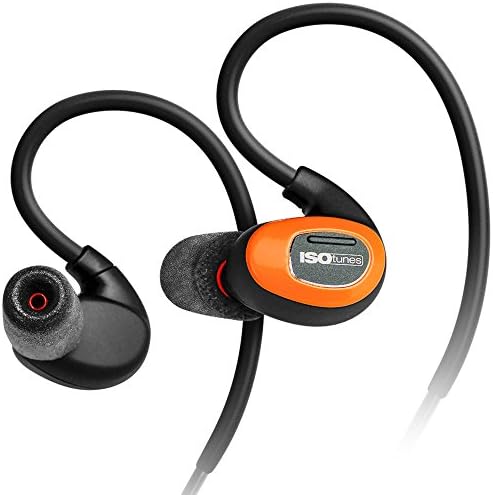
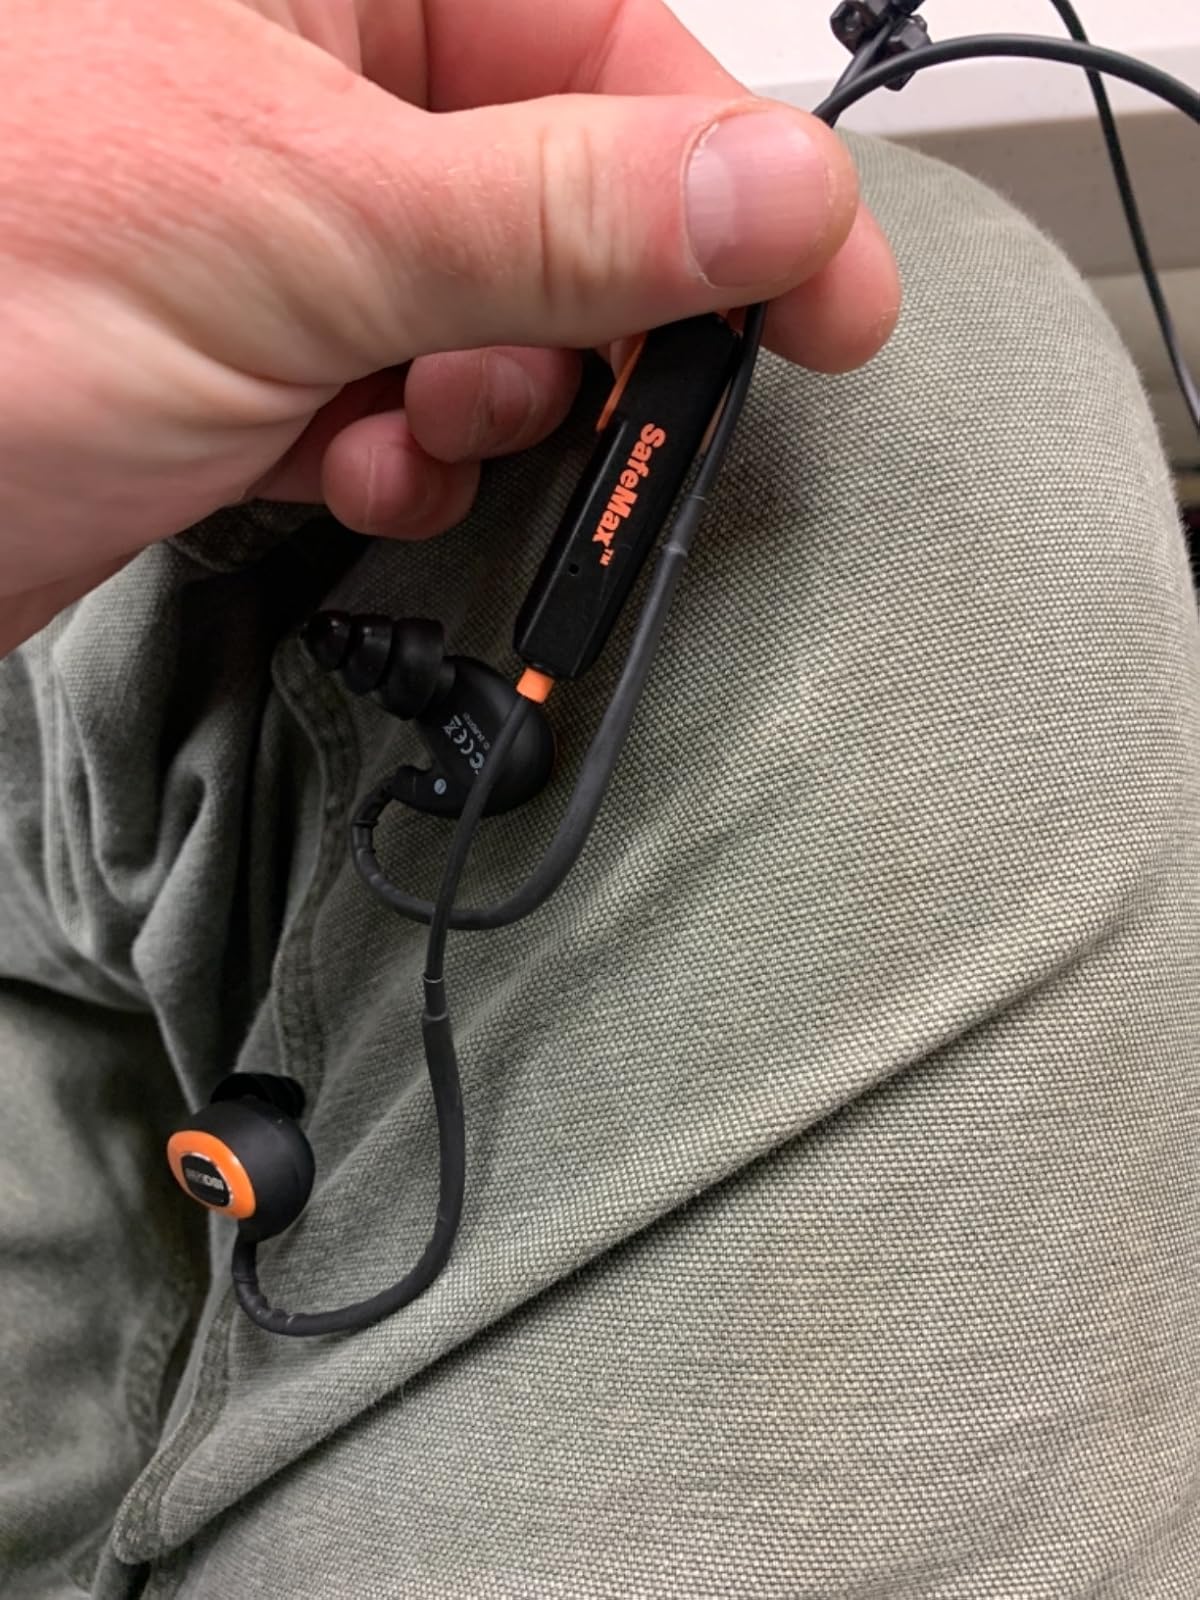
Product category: headphones
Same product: yes